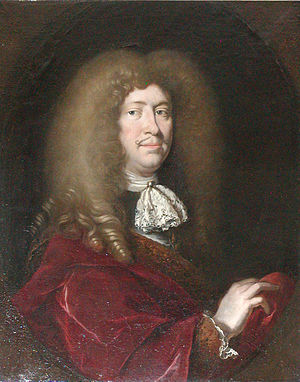
Rasmus Bartholin
Rasmus Bartholin, ukendt kunstner fra det 17. århundrede; hænger på Frederiksborgmuseet.
Rasmus Bartholin, professor i matematik og medicin
Rasmus Bartholin var videnskabsmand og professor i medicin og geometri ved Københavns Universitet.